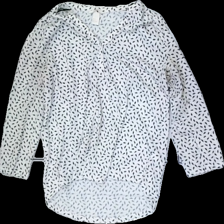
View: front
Type: Top
Category: Ladies
Brand: H&M
Colors: White, Blue
Material: 100% Polyester
Pattern: Other
Cut: Loose
Size: M
Season: All
Price range: 50-100
Recommended usage: Export
Description: White and blue top